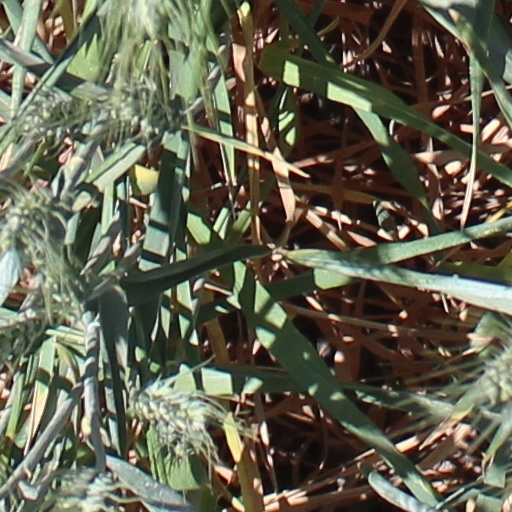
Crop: wheat